Jude Bellingham

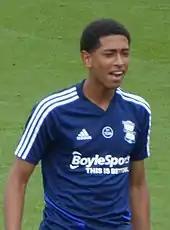
Bellingham with Birmingham City in 2019

Bellingham continued as a permanent fixture in the matchday squad, sometimes as a substitute but mainly in the starting eleven. He was eased into the team on the left wing, moved into central midfield "where he could gain more confidence", and then used "in a more advanced role" once the staff were sure he could cope with the responsibility. He was EFL Young Player of the Month for November 2019. According to head coach Pep Clotet, Bellingham himself "feels more comfortable in midfield, and more comfortable when he can get closer to the opposition box."